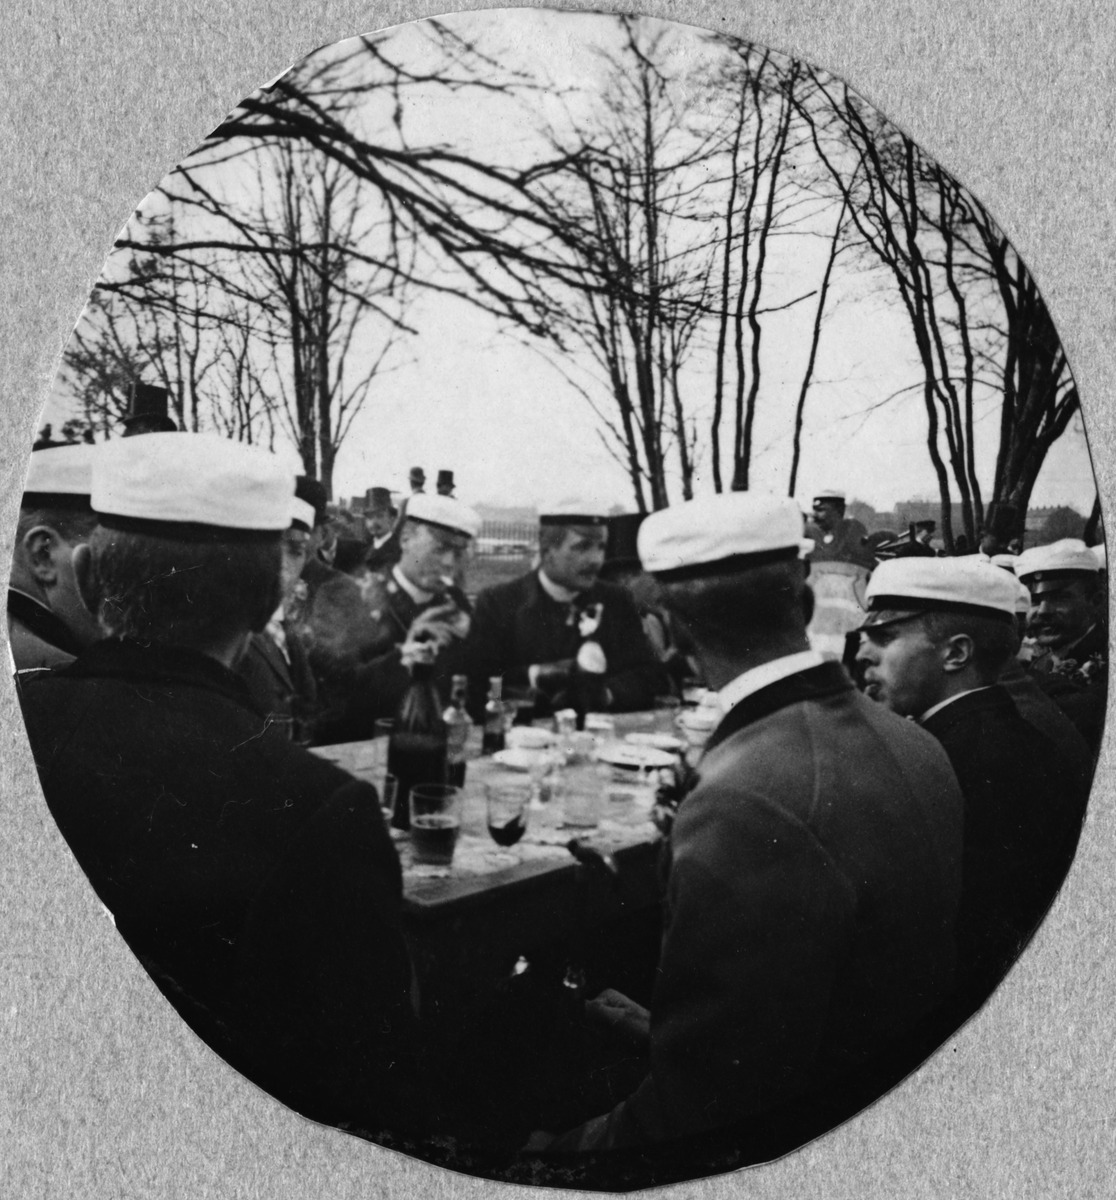
Ylioppilaiden vapunviettoa Kaisaniemen ravintolassa
sisällön kuvaus: Ylioppilaiden vapunviettoa Kaisaniemen ravintolassa. mustavalkoinen
Kuvaaja: Wasastjerna, Nils Jakob, valokuvaaja
Ajankohta: kuvausaika 1892
Paikka: Suomi, Uusimaa, Helsinki, Kluuvi Helsinki, Kaisaniemi
Aiheet: vuotuisjuhlat vappu, opiskelijat